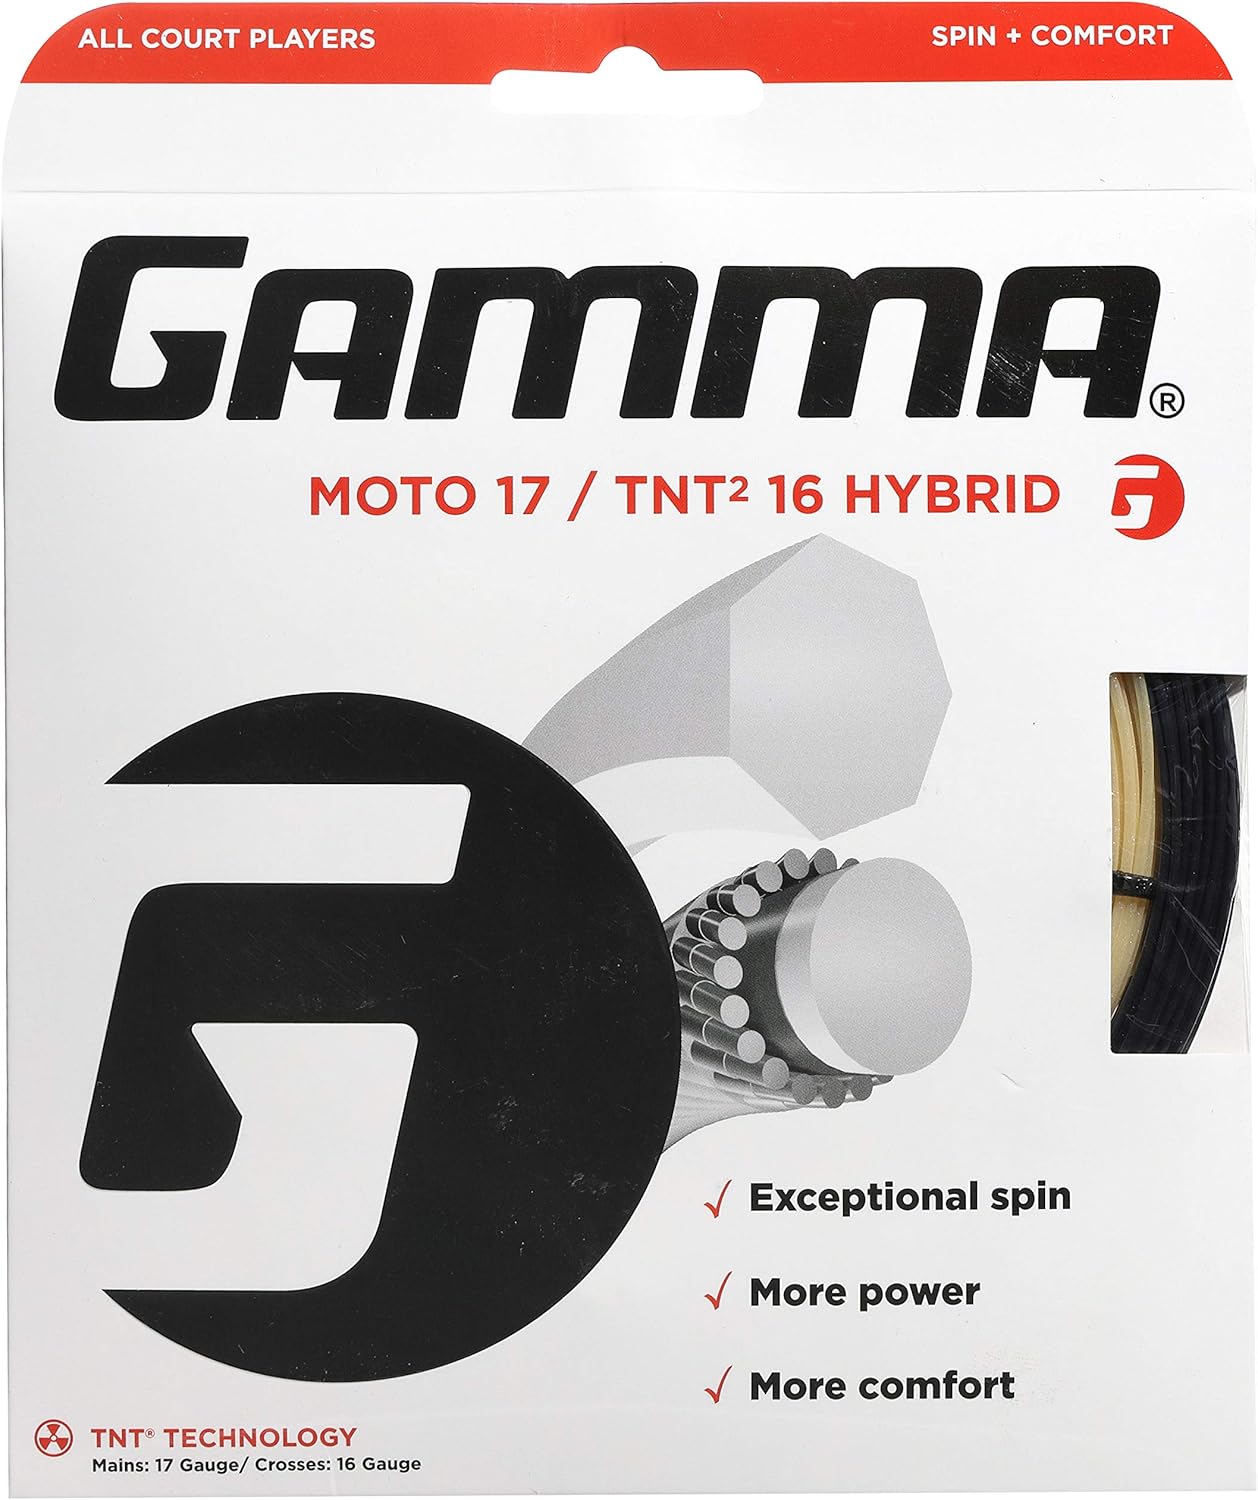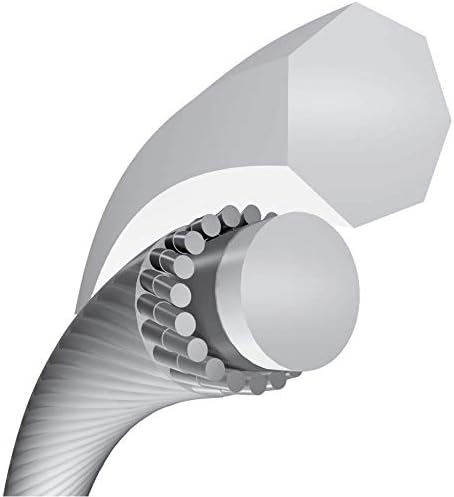
GAMMA Sports Moto/TNT Hybrid 17g/16g Tennis String
Category: Sports & Outdoors
Product Description Combining co-polyester mains with a TNT2 processed cross string, MOTO TNT2 Hybrid offers control and spin of a polyester without the harshness. The seven sided MOTO main strings provide maximum ball bite for massive spin potential while the TNT2 cross strings allow for greater feel, comfort and power. The result is the perfect mix for the hard hitting base line player. Manufacturer Contact Information phone: (800) 333-0337 email: sales@gammasports.com website: https://www.gammasports.com/
Features: Moto has a seven-sided design for more ball grip and control | TNT2 processing greatly improves the string's ability to store and return energy | Great for players who want the spin of a shaped polyester with the balance of power | Country of Origin:Japan